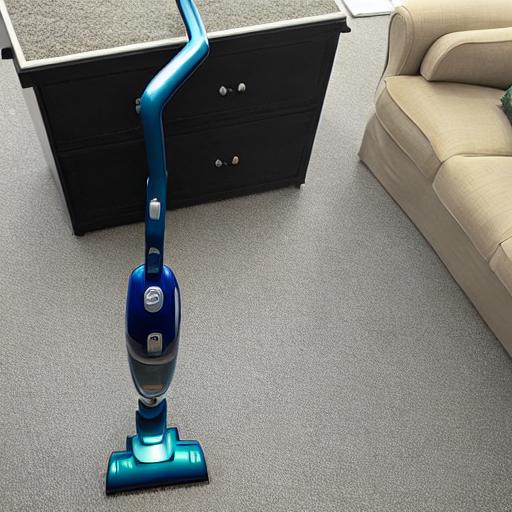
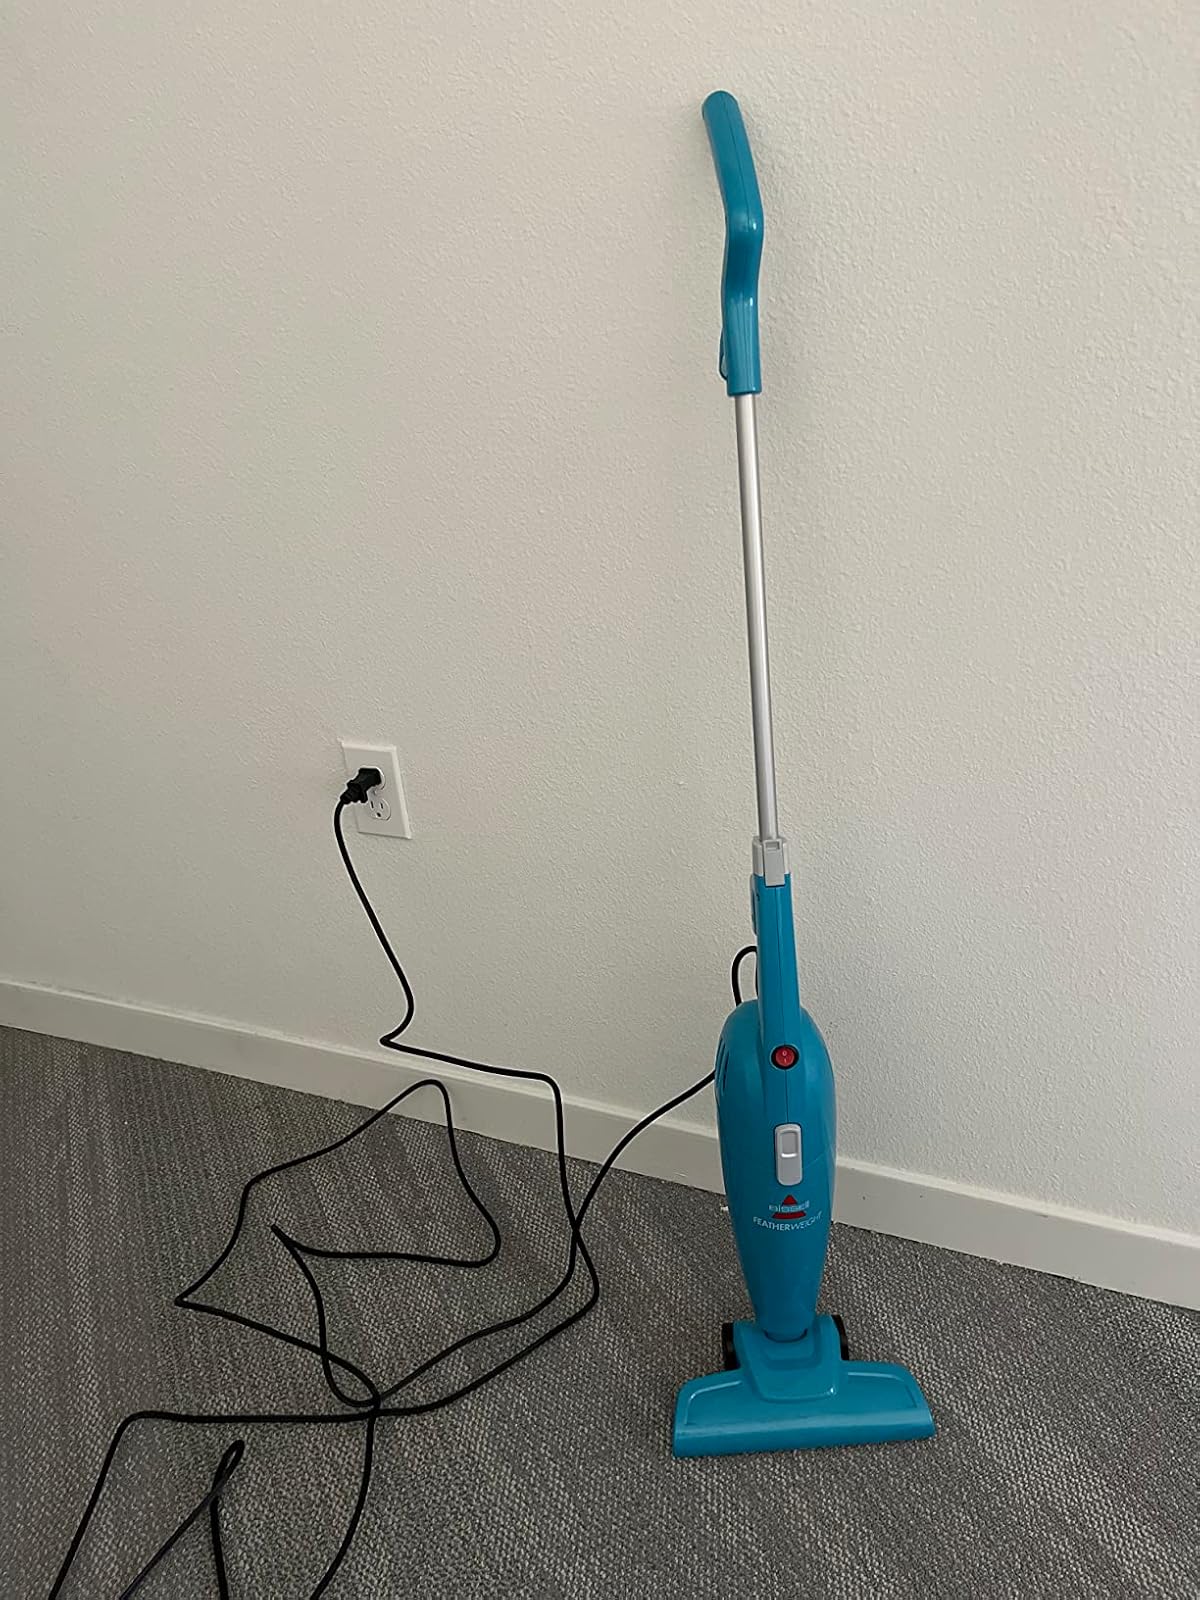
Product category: items_vacuum
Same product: no